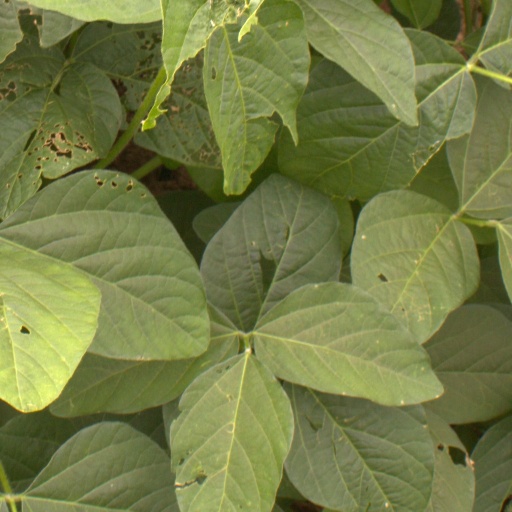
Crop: soybean